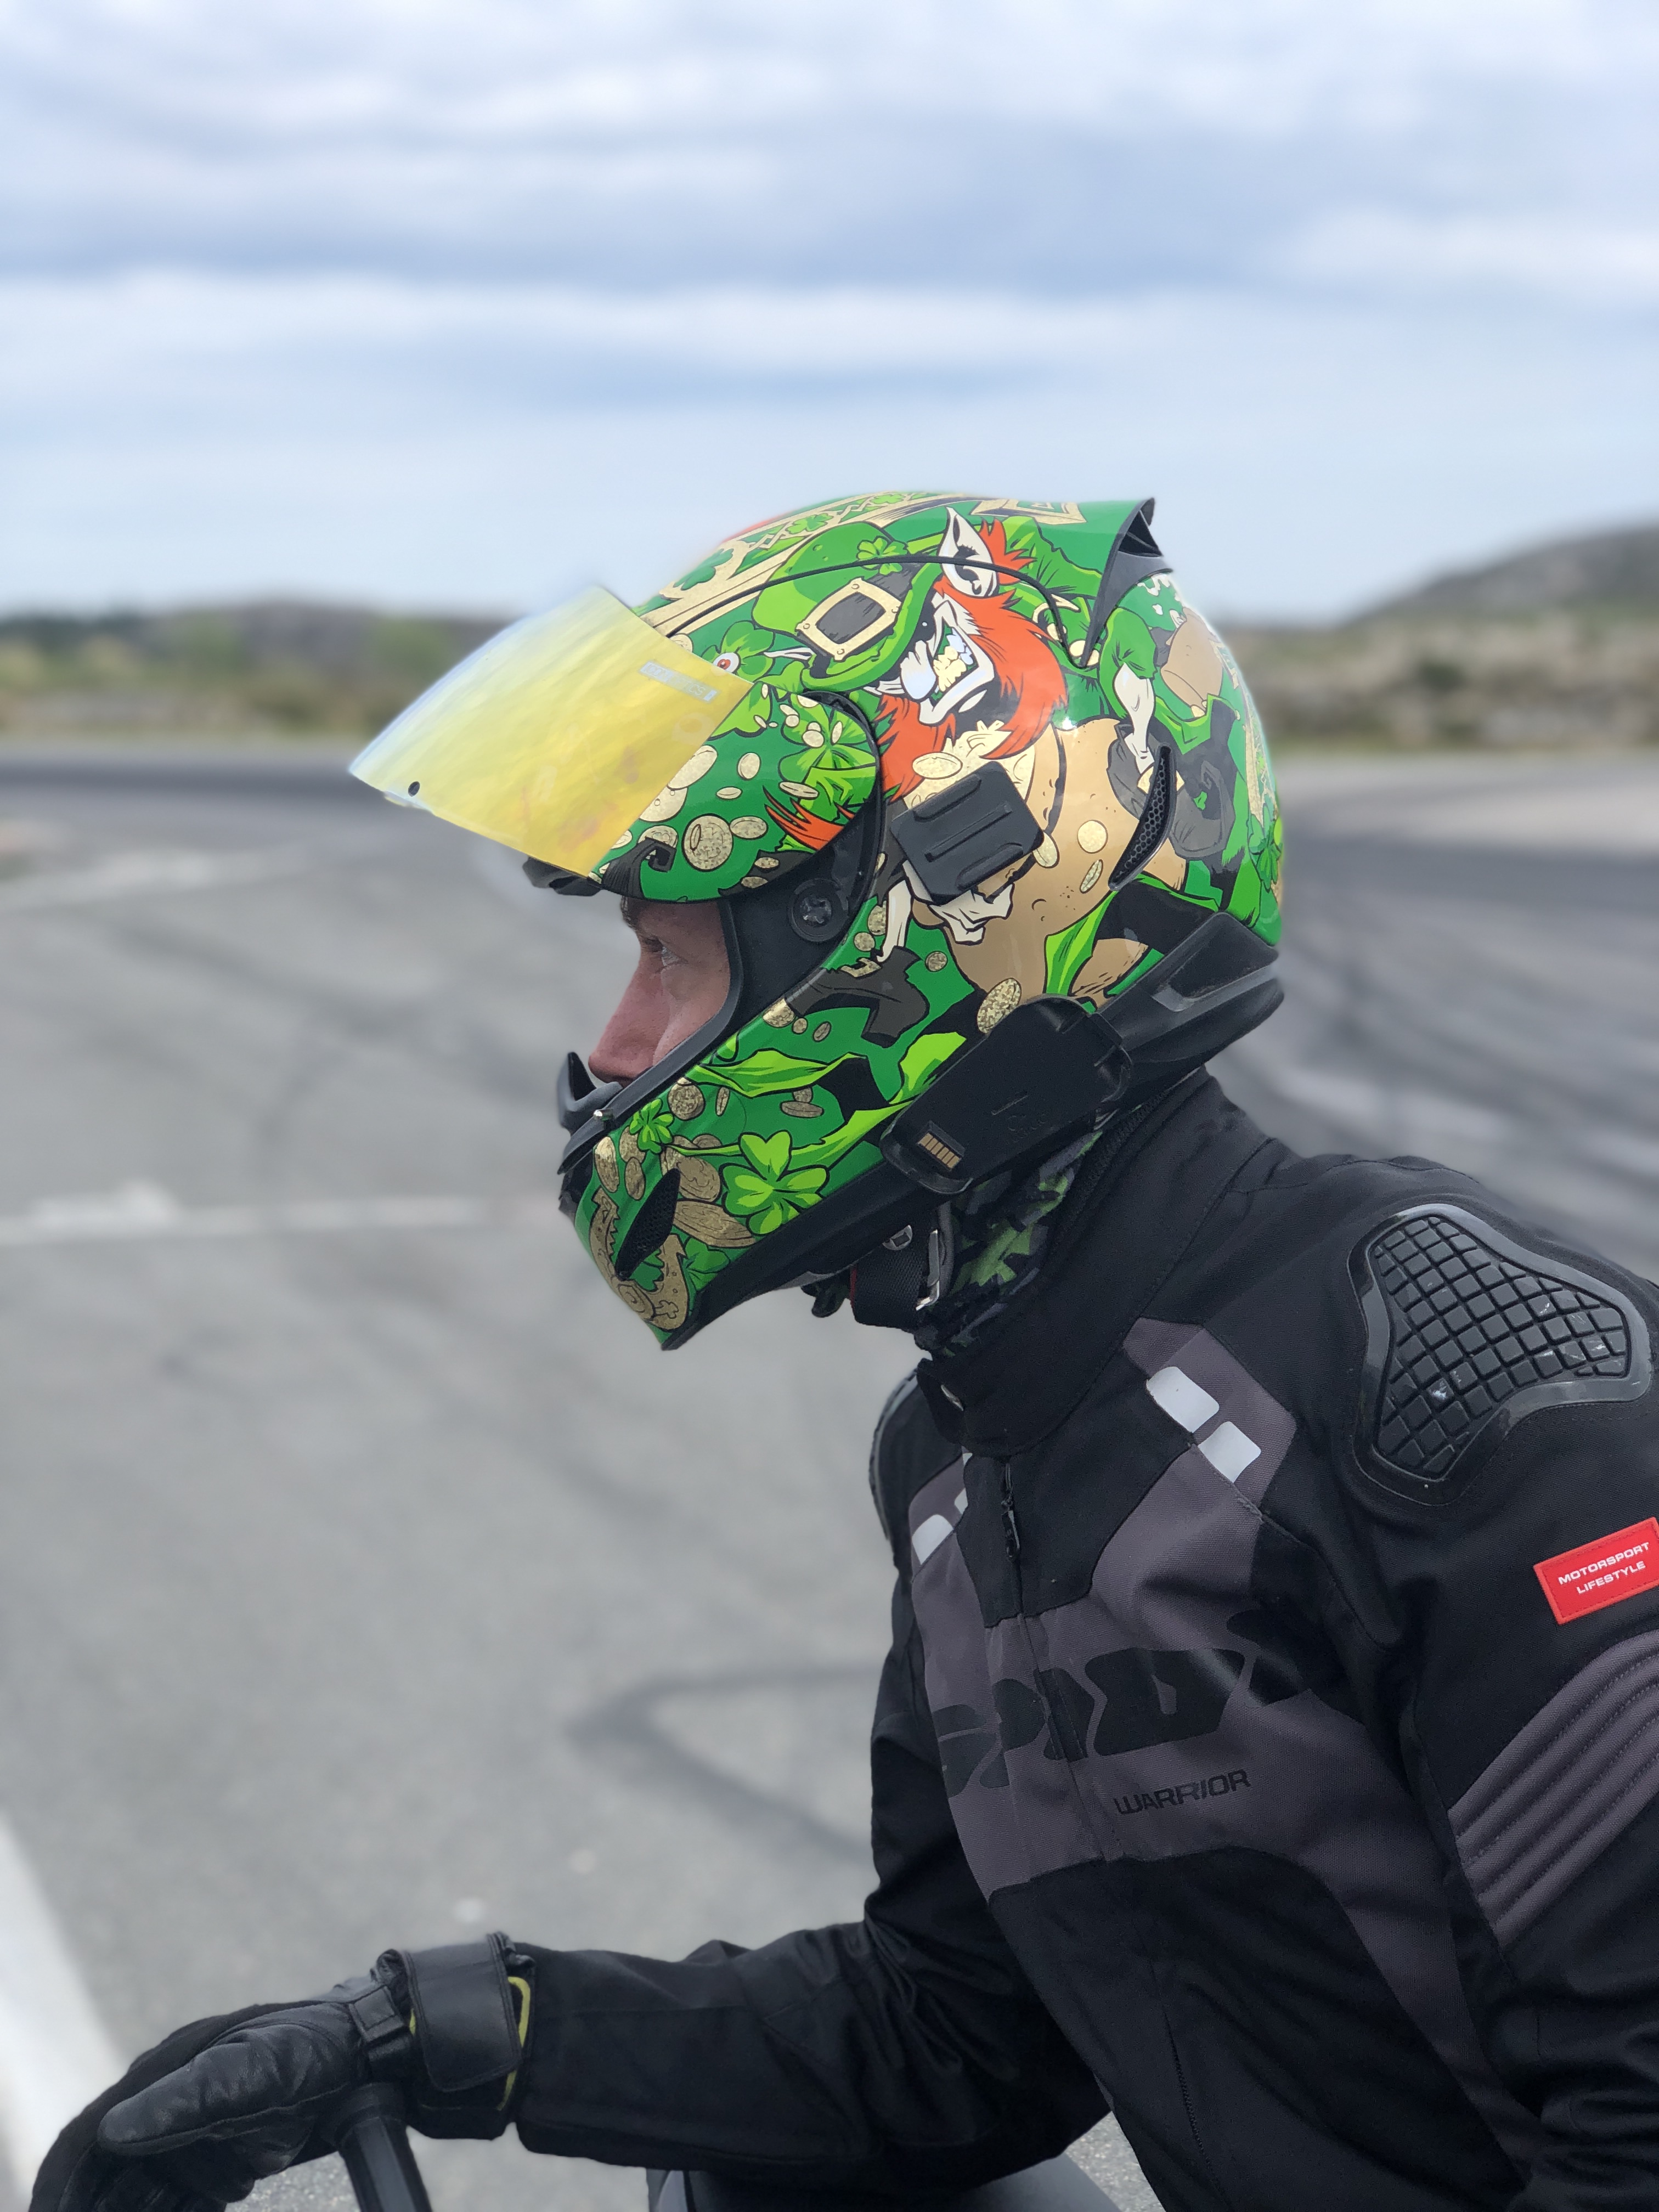
rider, helmet, motorcycle, green, motorcycle helmet, sports gear, personal protective equipment, headgear, glove, motorcycle racer, individual sports, safety glove, extreme sport, adventure, motorcycling, racing, motorcycle racing, auto racing, race track